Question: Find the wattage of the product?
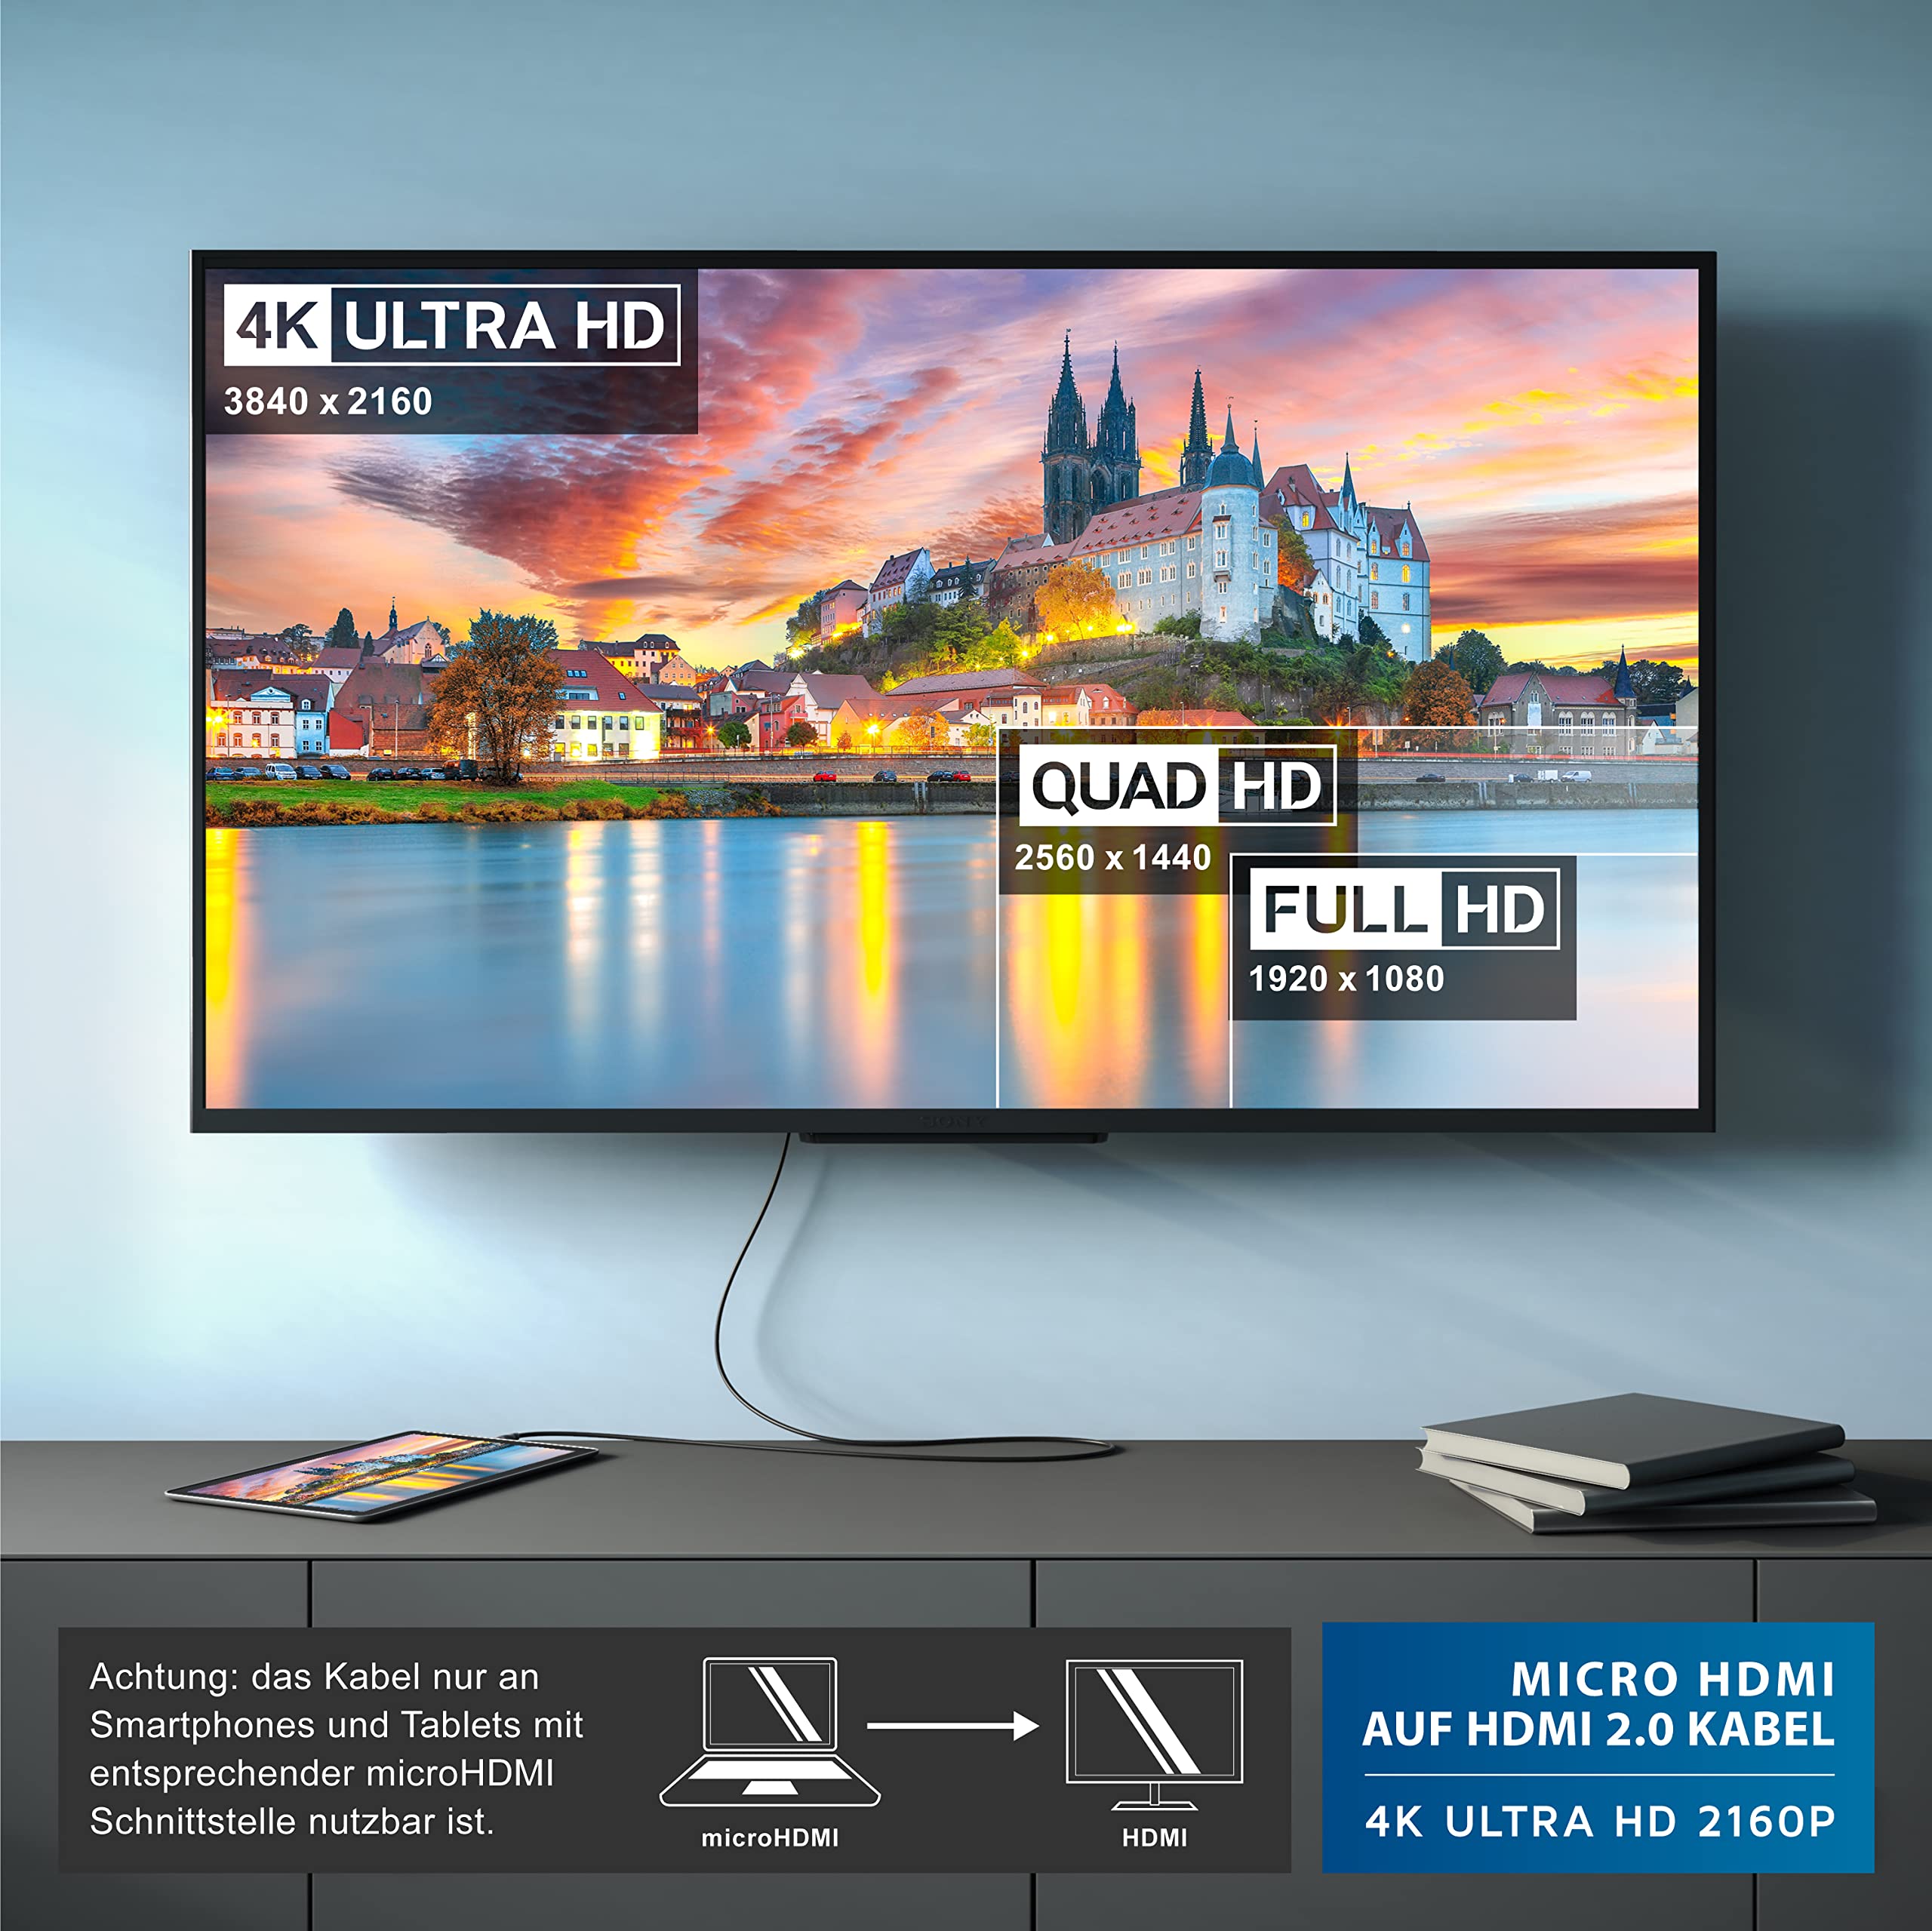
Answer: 2160.0 horsepower